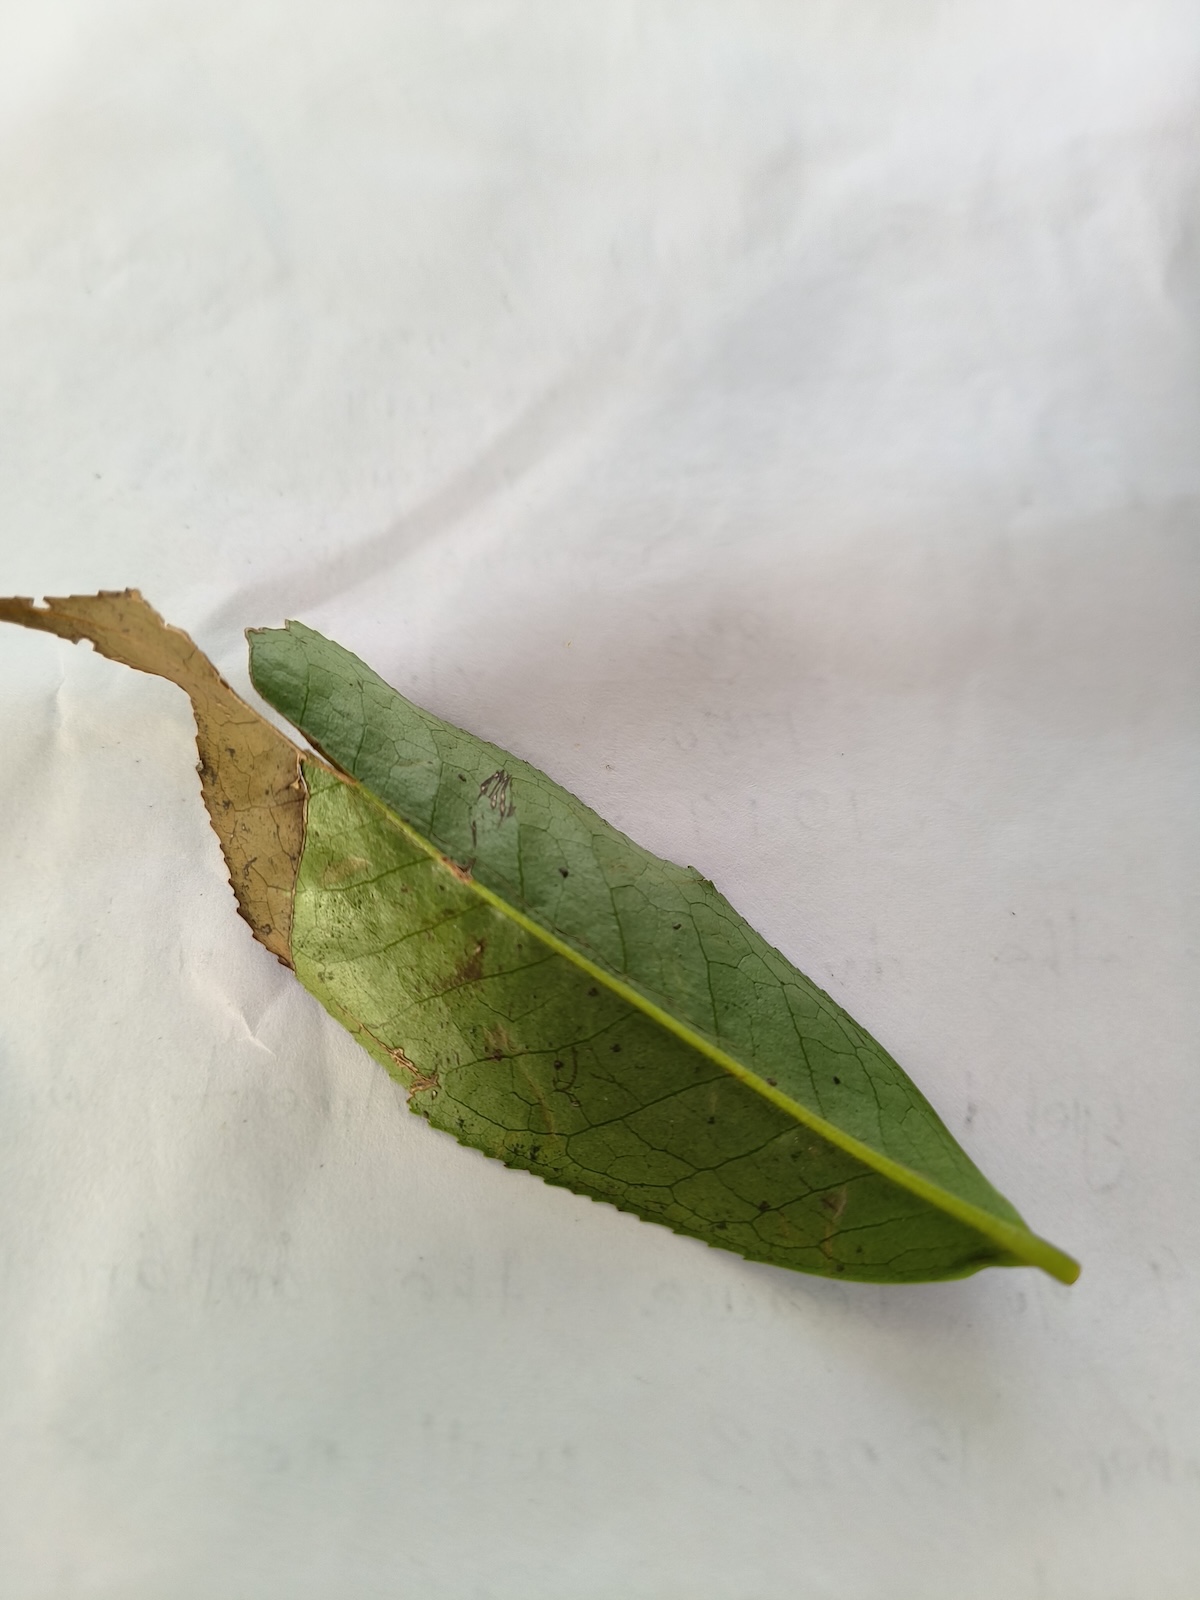
Label: Gray Blight